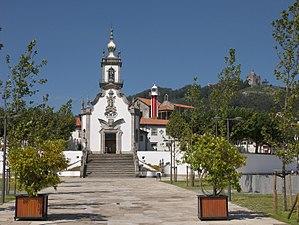
Le phare de Senhora da Agonia est un phare situé sur le site de la Chapelle de Nossa Senhora da Agonia de la freguesia de Monserrate, dans la ville de Viana do Castelo, dans le district de Viana do Castelo.